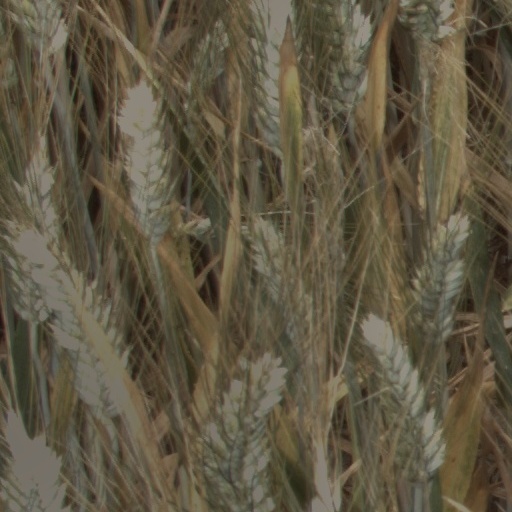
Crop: wheat